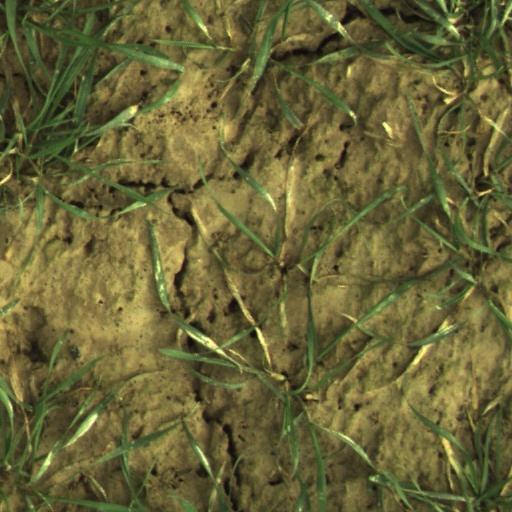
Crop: wheat